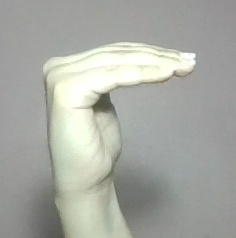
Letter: haa